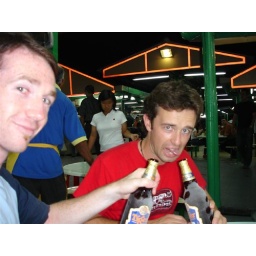
nice cold tiger in the hawkers food market (Large)